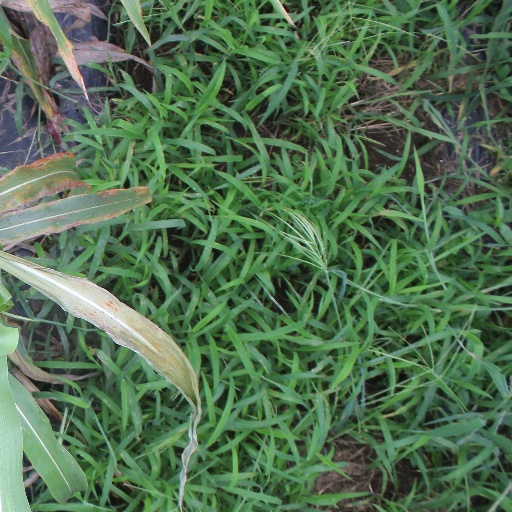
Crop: sorghum